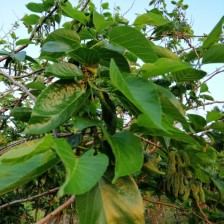
Variety: TaiwanMeacho